Austin Ejide

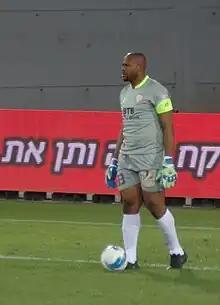
2019 Hapoel Hadera

Augustine "Austin" Amamchukwu Ejide (born 8 April 1984) is a Nigerian former professional footballer who played as a goalkeeper. His name, Amamchukwu, means ""I know God"".